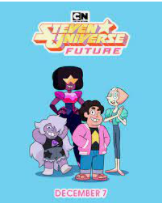
Portrait style: Cartoon Portrait